The Testament of Mary

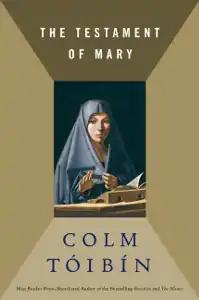

The Testament of Mary is a short novel by Irish writer Colm Tóibín. The book was published on 13 November 2012 by Scribner's.